David Tipper

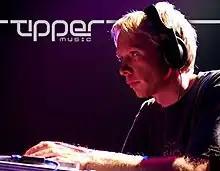
Dave Tipper performing live in 2010

David Alexander Tipper, also known as Tipper for short (born c. 1976 in Wimbledon, London, England) is a British composer and producer specialising in electronic music that ranges from ambient, through trip hop, to uptempo nu skool breaks. His live performances consist largely of his own unreleased compositions, and he is noted for scratching his own sounds over his music, creating a live element of turntablism stemming from prowess early in his career as a vinyl DJ.